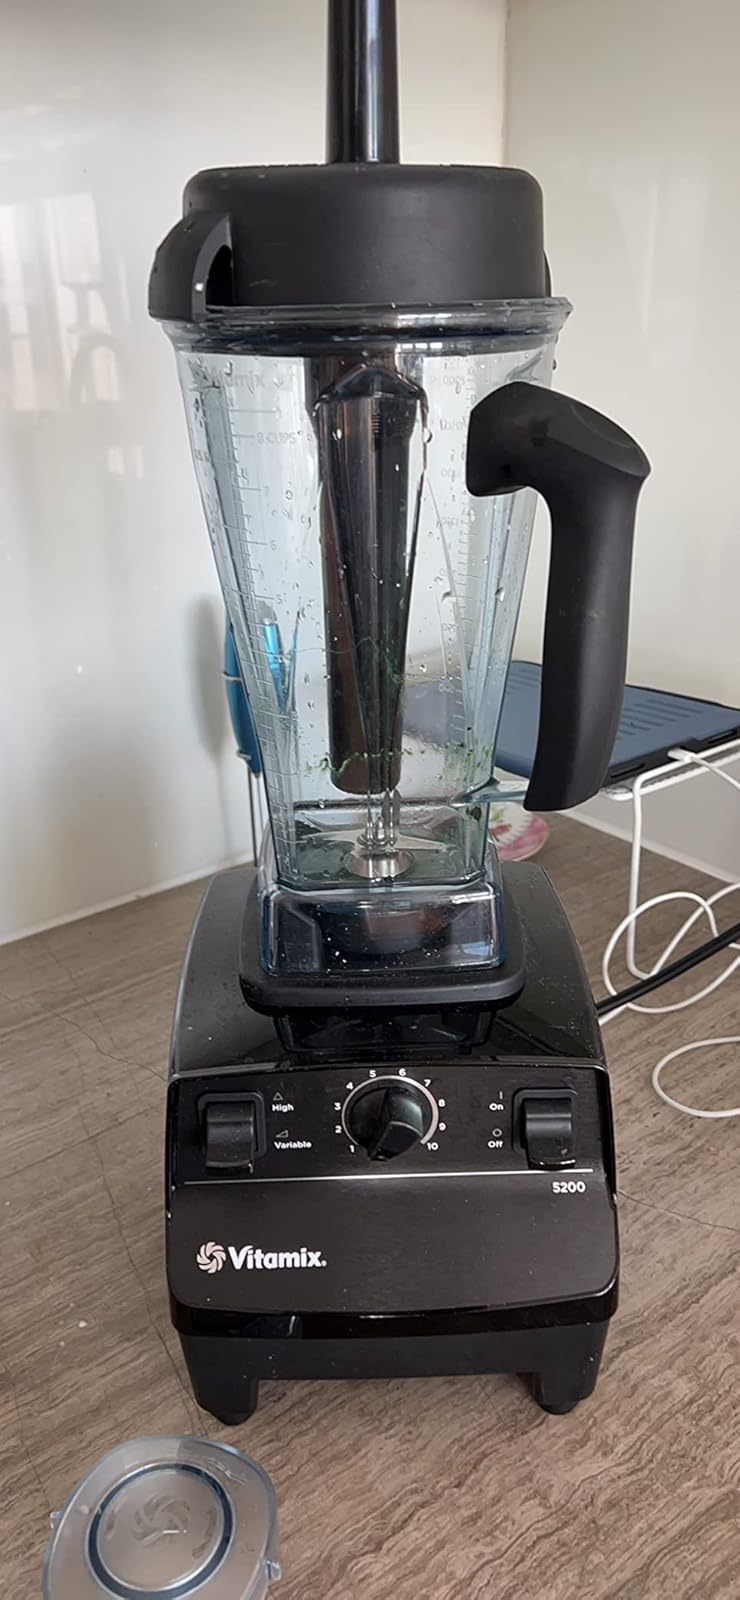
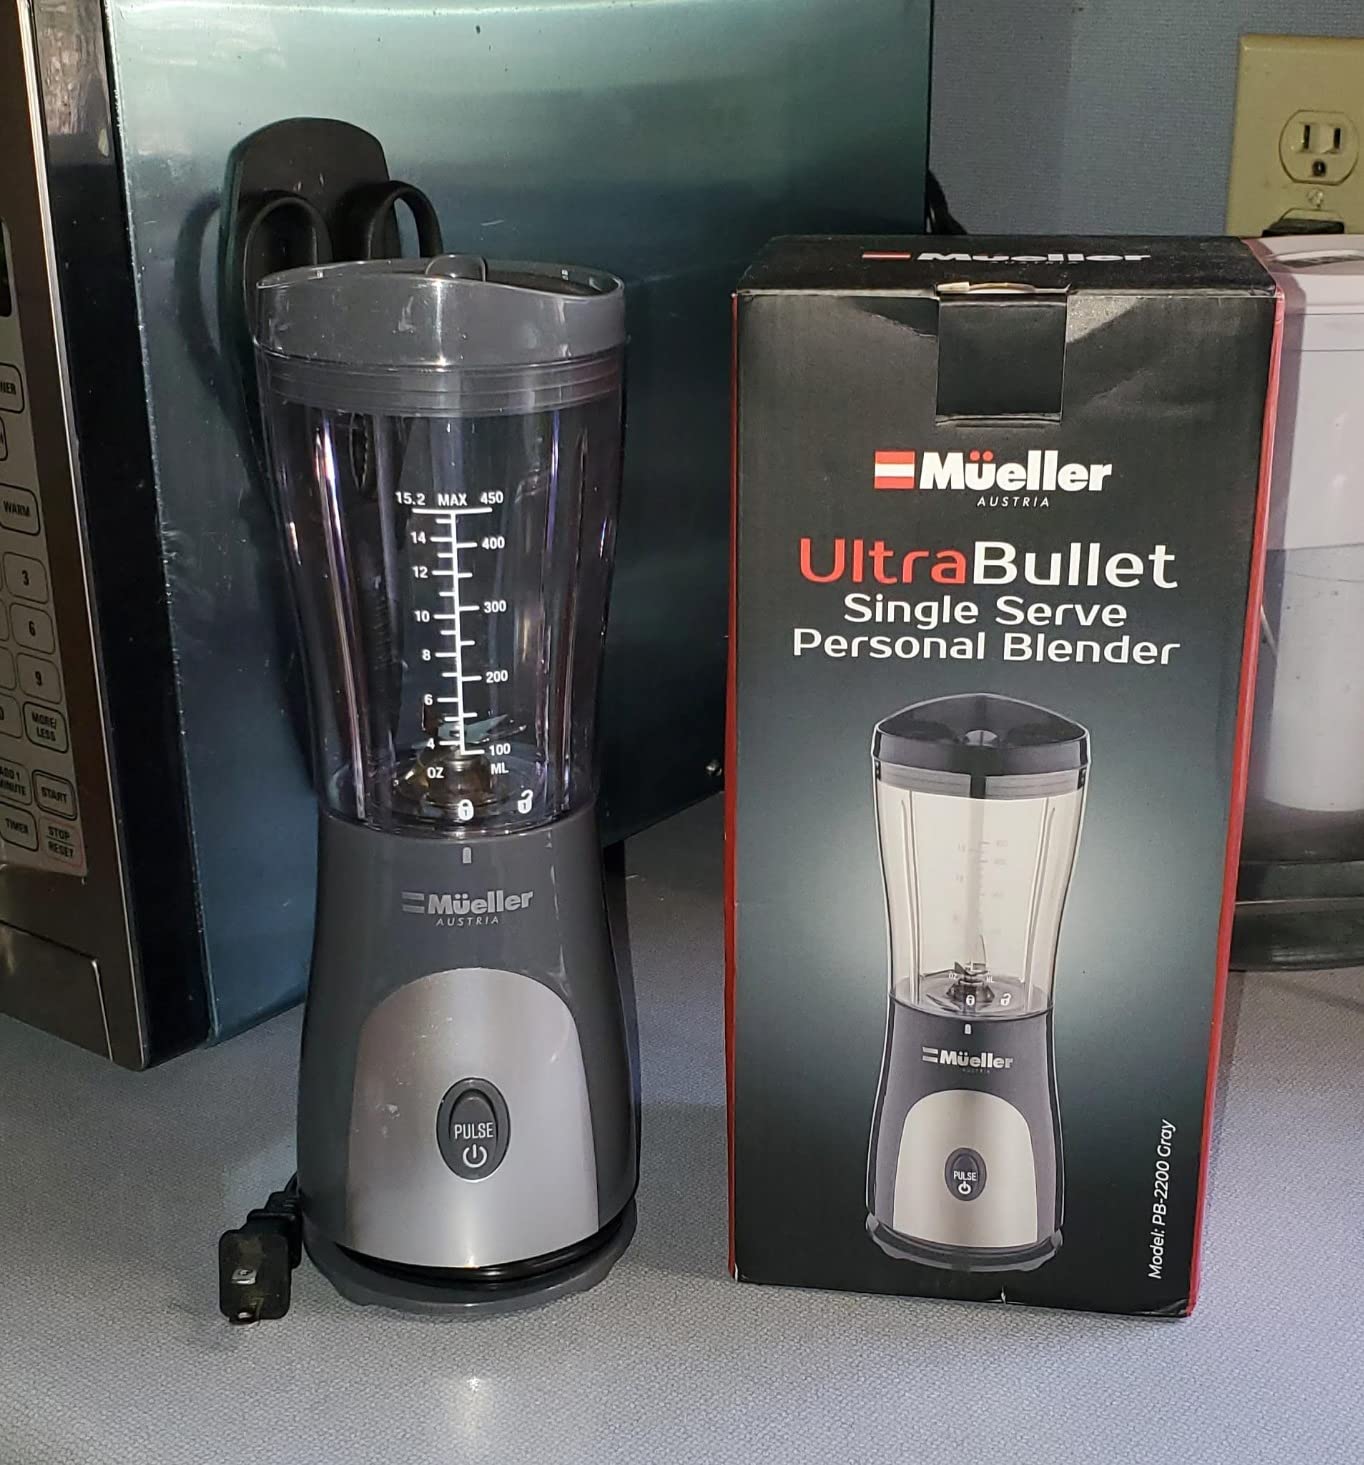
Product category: items_blender
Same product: no